416th Flight Test Squadron

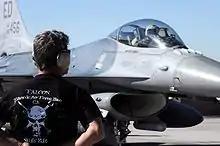
A squadron F-16 participates in a Red Flag Exercise at Nellis Air Force Base in February 2009.

In the 1990s the squadron helped in the development of the Mid Life Upgrade (MLU) package for older F-16A and F-16B models. This program updated planes that were primarily flown by North Atlantic Treaty Organization air forces. Although this program did not affect USAF F-16s, the squadron provided a test aircraft for this program. This plane has been used to test other enhancement packages, including the USAF Common Configuration Implementation Program program.